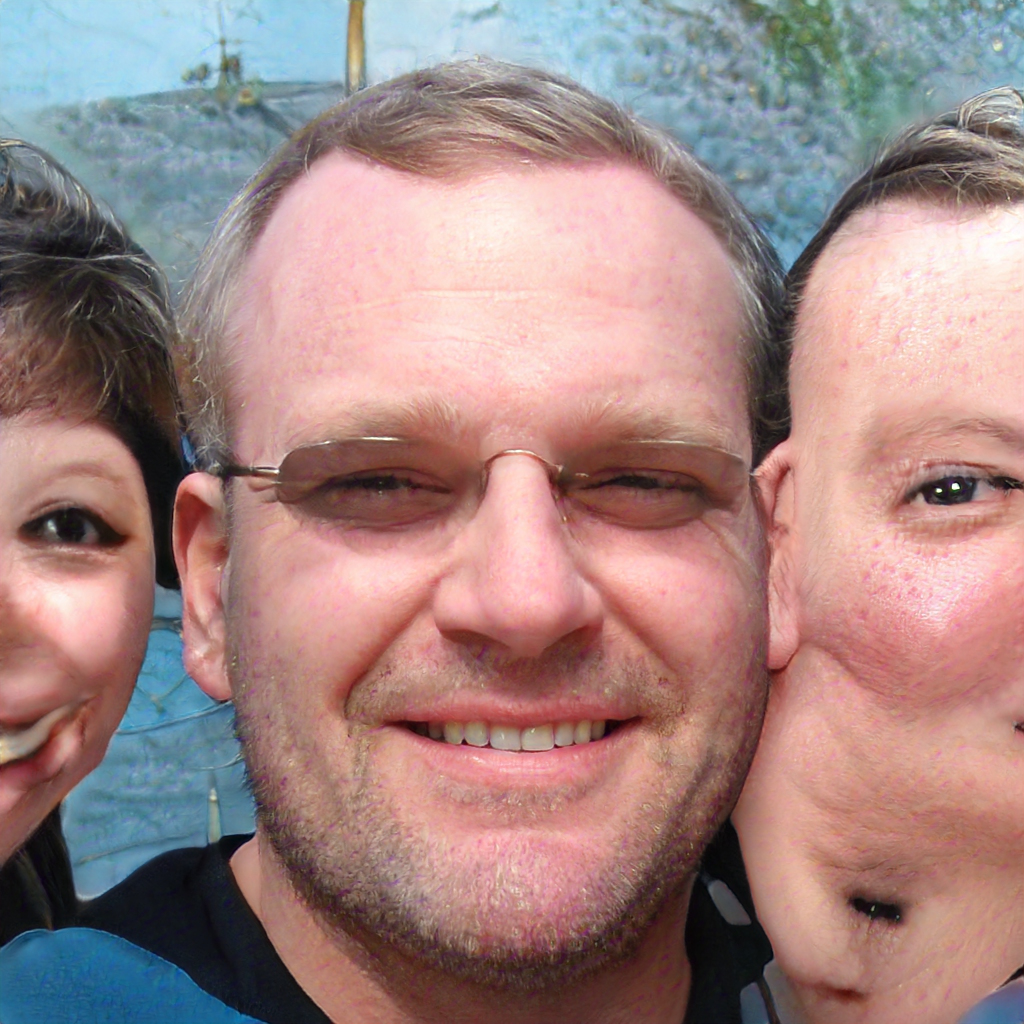
Label: No Watermark